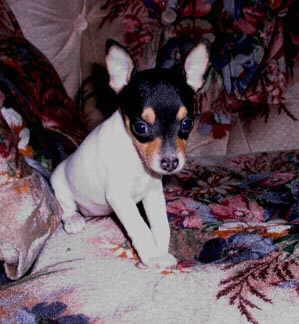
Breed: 237-n000095-toy_terrier